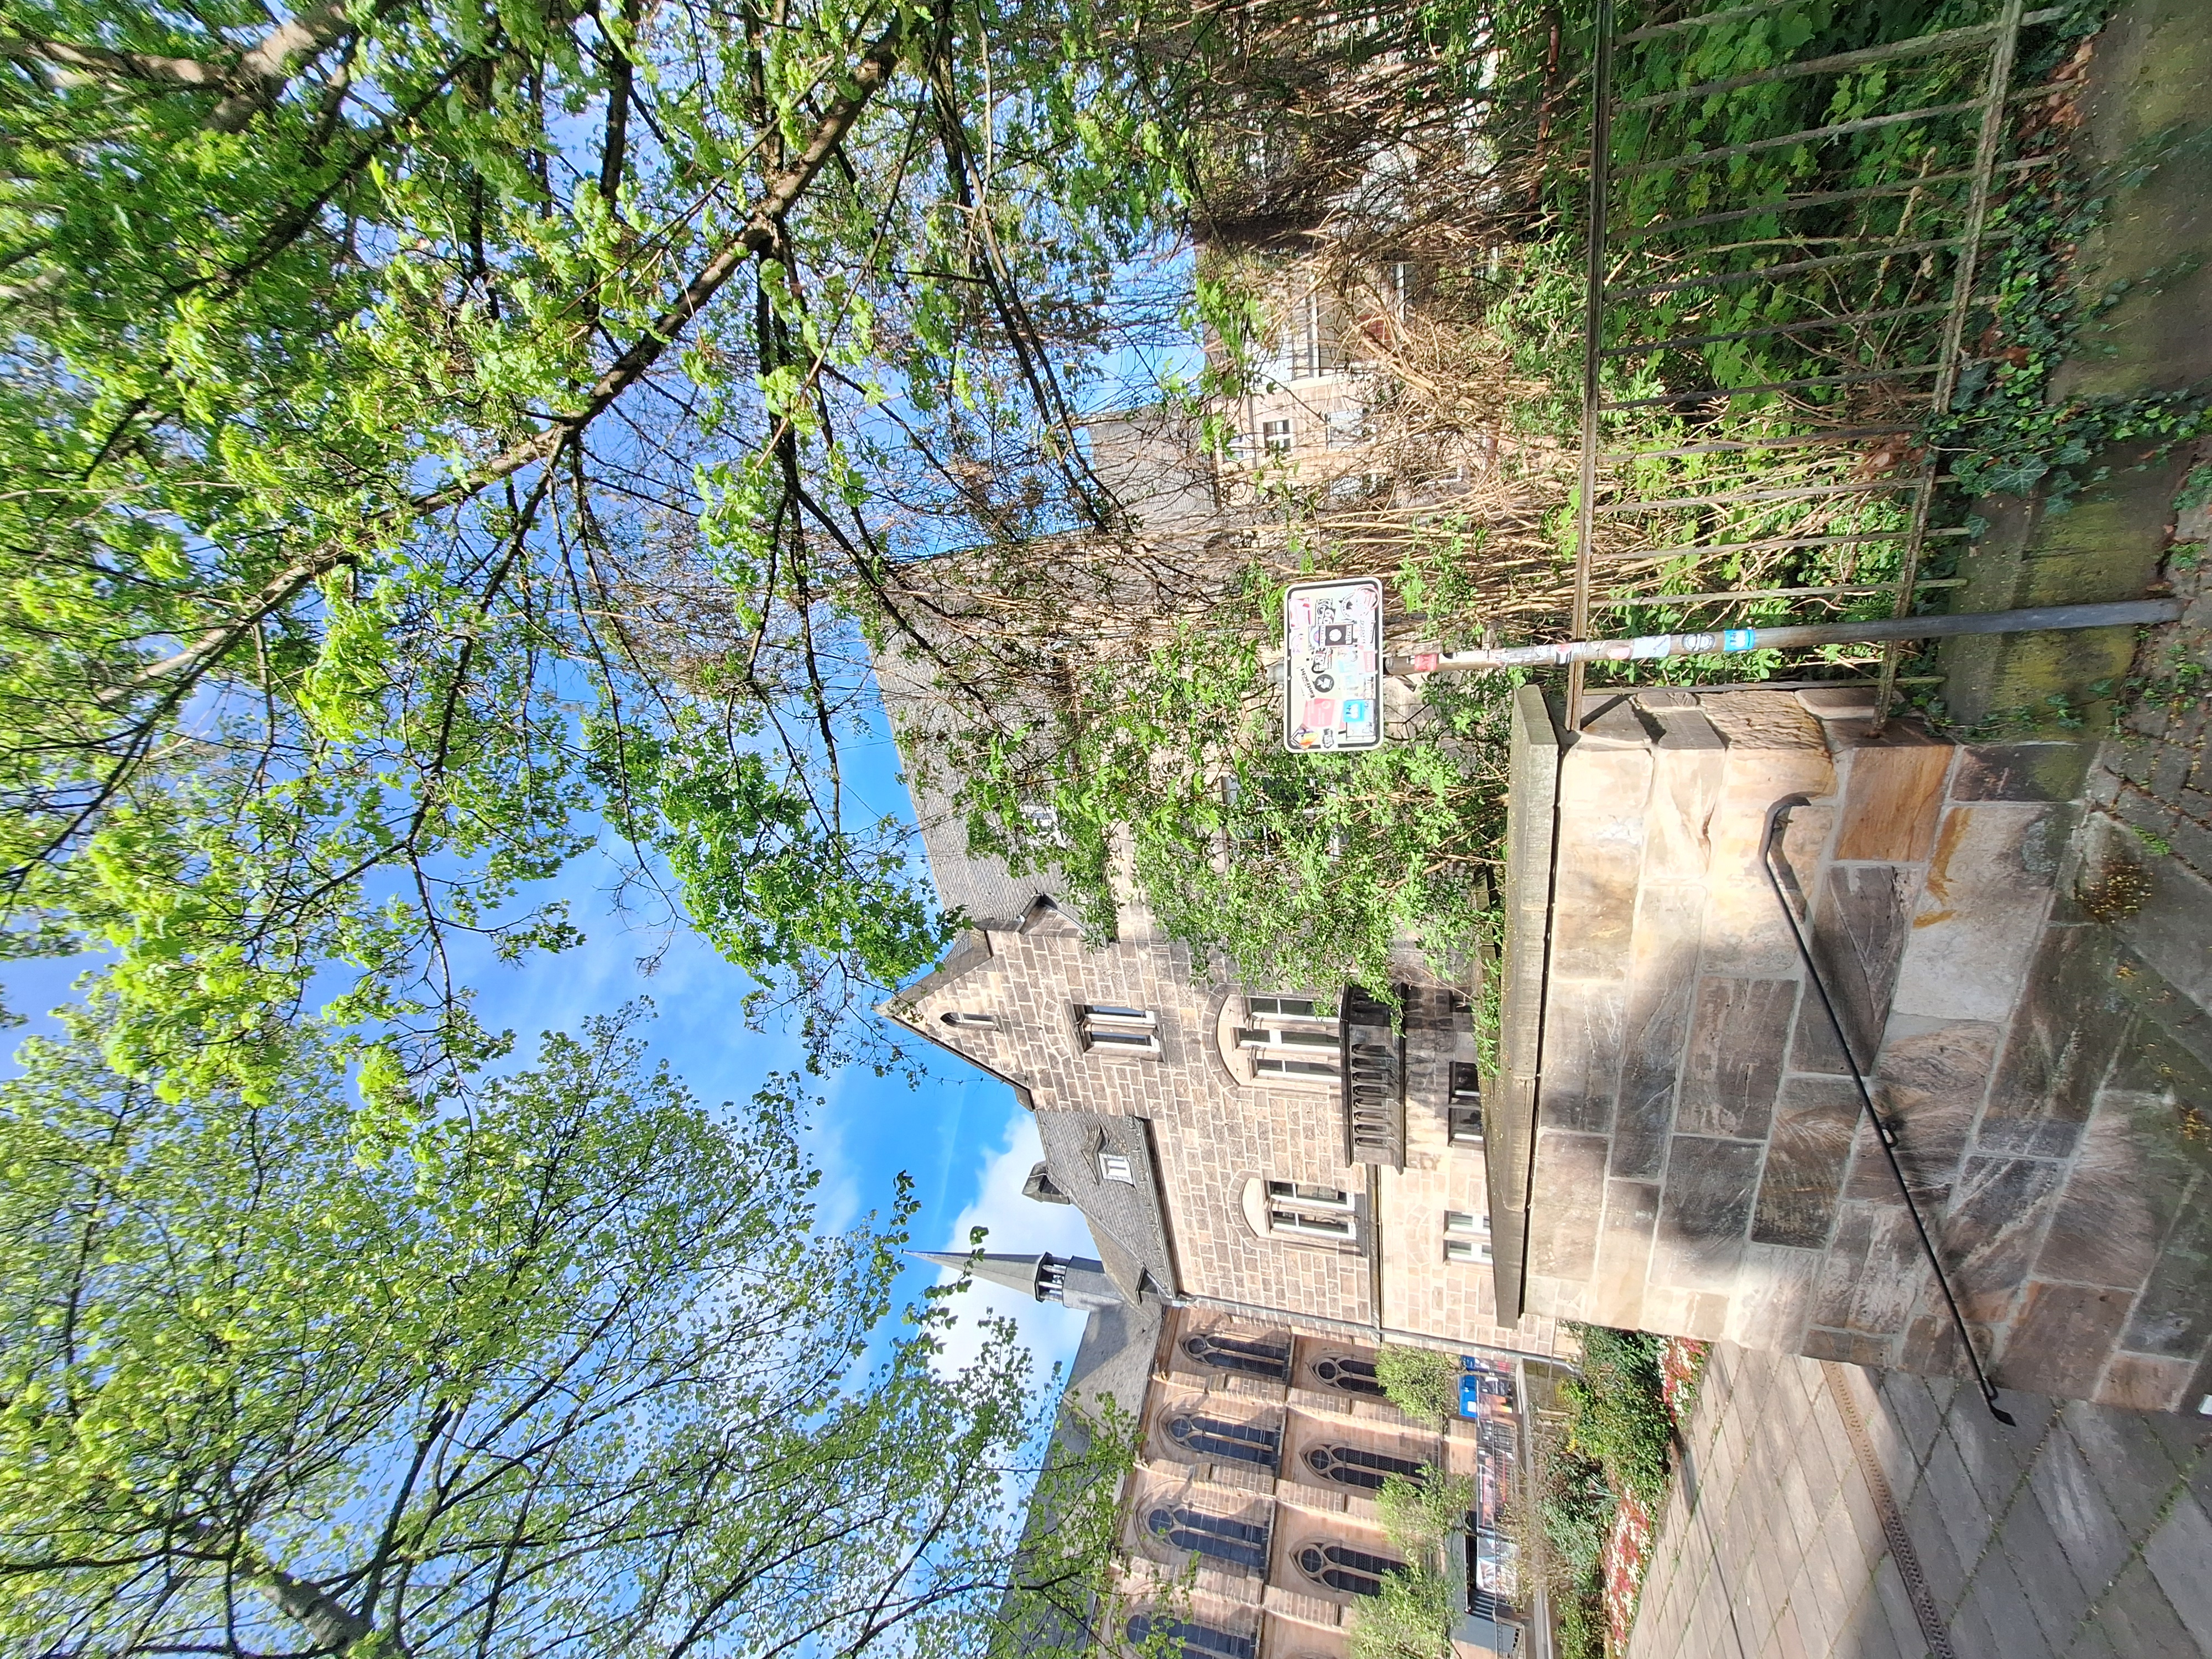
Building: Deutschhausstraße 1